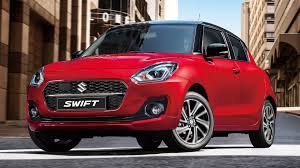
Label: noambulance